Short S.8 Calcutta

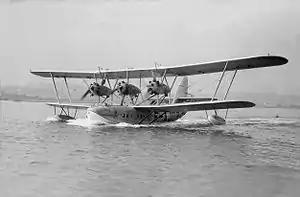
View shows the pilot in the open cockpit.

The Short Calcutta or S.8 was a civilian biplane airliner flying boat made by Short Brothers.